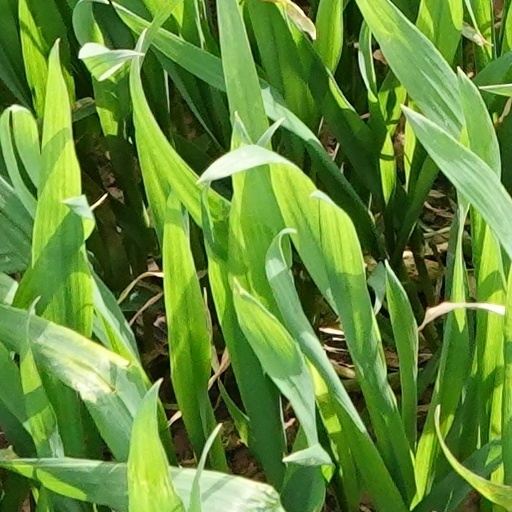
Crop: wheat